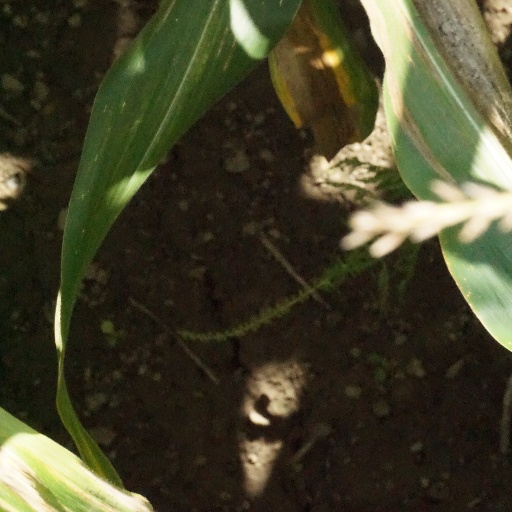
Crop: maize; corn